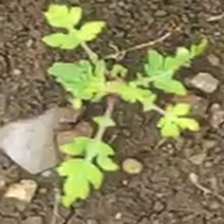
Weed species: Gajar_gavat_(Parthenium hysterophorus)